Shreedhar Swami

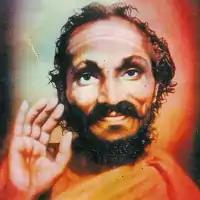
Sadguru Bhagwan Shreedhar Swami Maharaj

Sri Shreedhara Swami Maharaj (7 December 1908 – 19 April 1973) was an Indian prominent Kannada-Marathi saint and religious poet in the Hindu tradition. Shreedhar Swami was a devotee of Lord Ram and a disciple of Samarth Ramdas. Recognised as the incarnation of Adi Guru Sri Dattatreya